ZX81

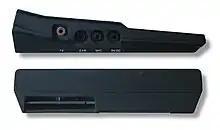
Two views of the ZX81, one showing the left side with four sockets marked "TV", "EAR", "MIC" and "9V DC" respectively, and one showing the rear with the edge of the circuit board visible through a gap in the case.

The ZX81's designers adopted an improved approach, involving the use of two modes called SLOW and FAST respectively. In SLOW mode, also called "compute and display" mode, the ZX81 concentrates on driving the display. It runs the current program for only about a quarter of the time – in effect slowing the machine down fourfold, although in practice the speed difference between FAST and SLOW modes depends on what computation is being done. In FAST mode, processing occurs continuously, but the display is abandoned to its own devices – equivalent to the ZX80's standard operating mode.